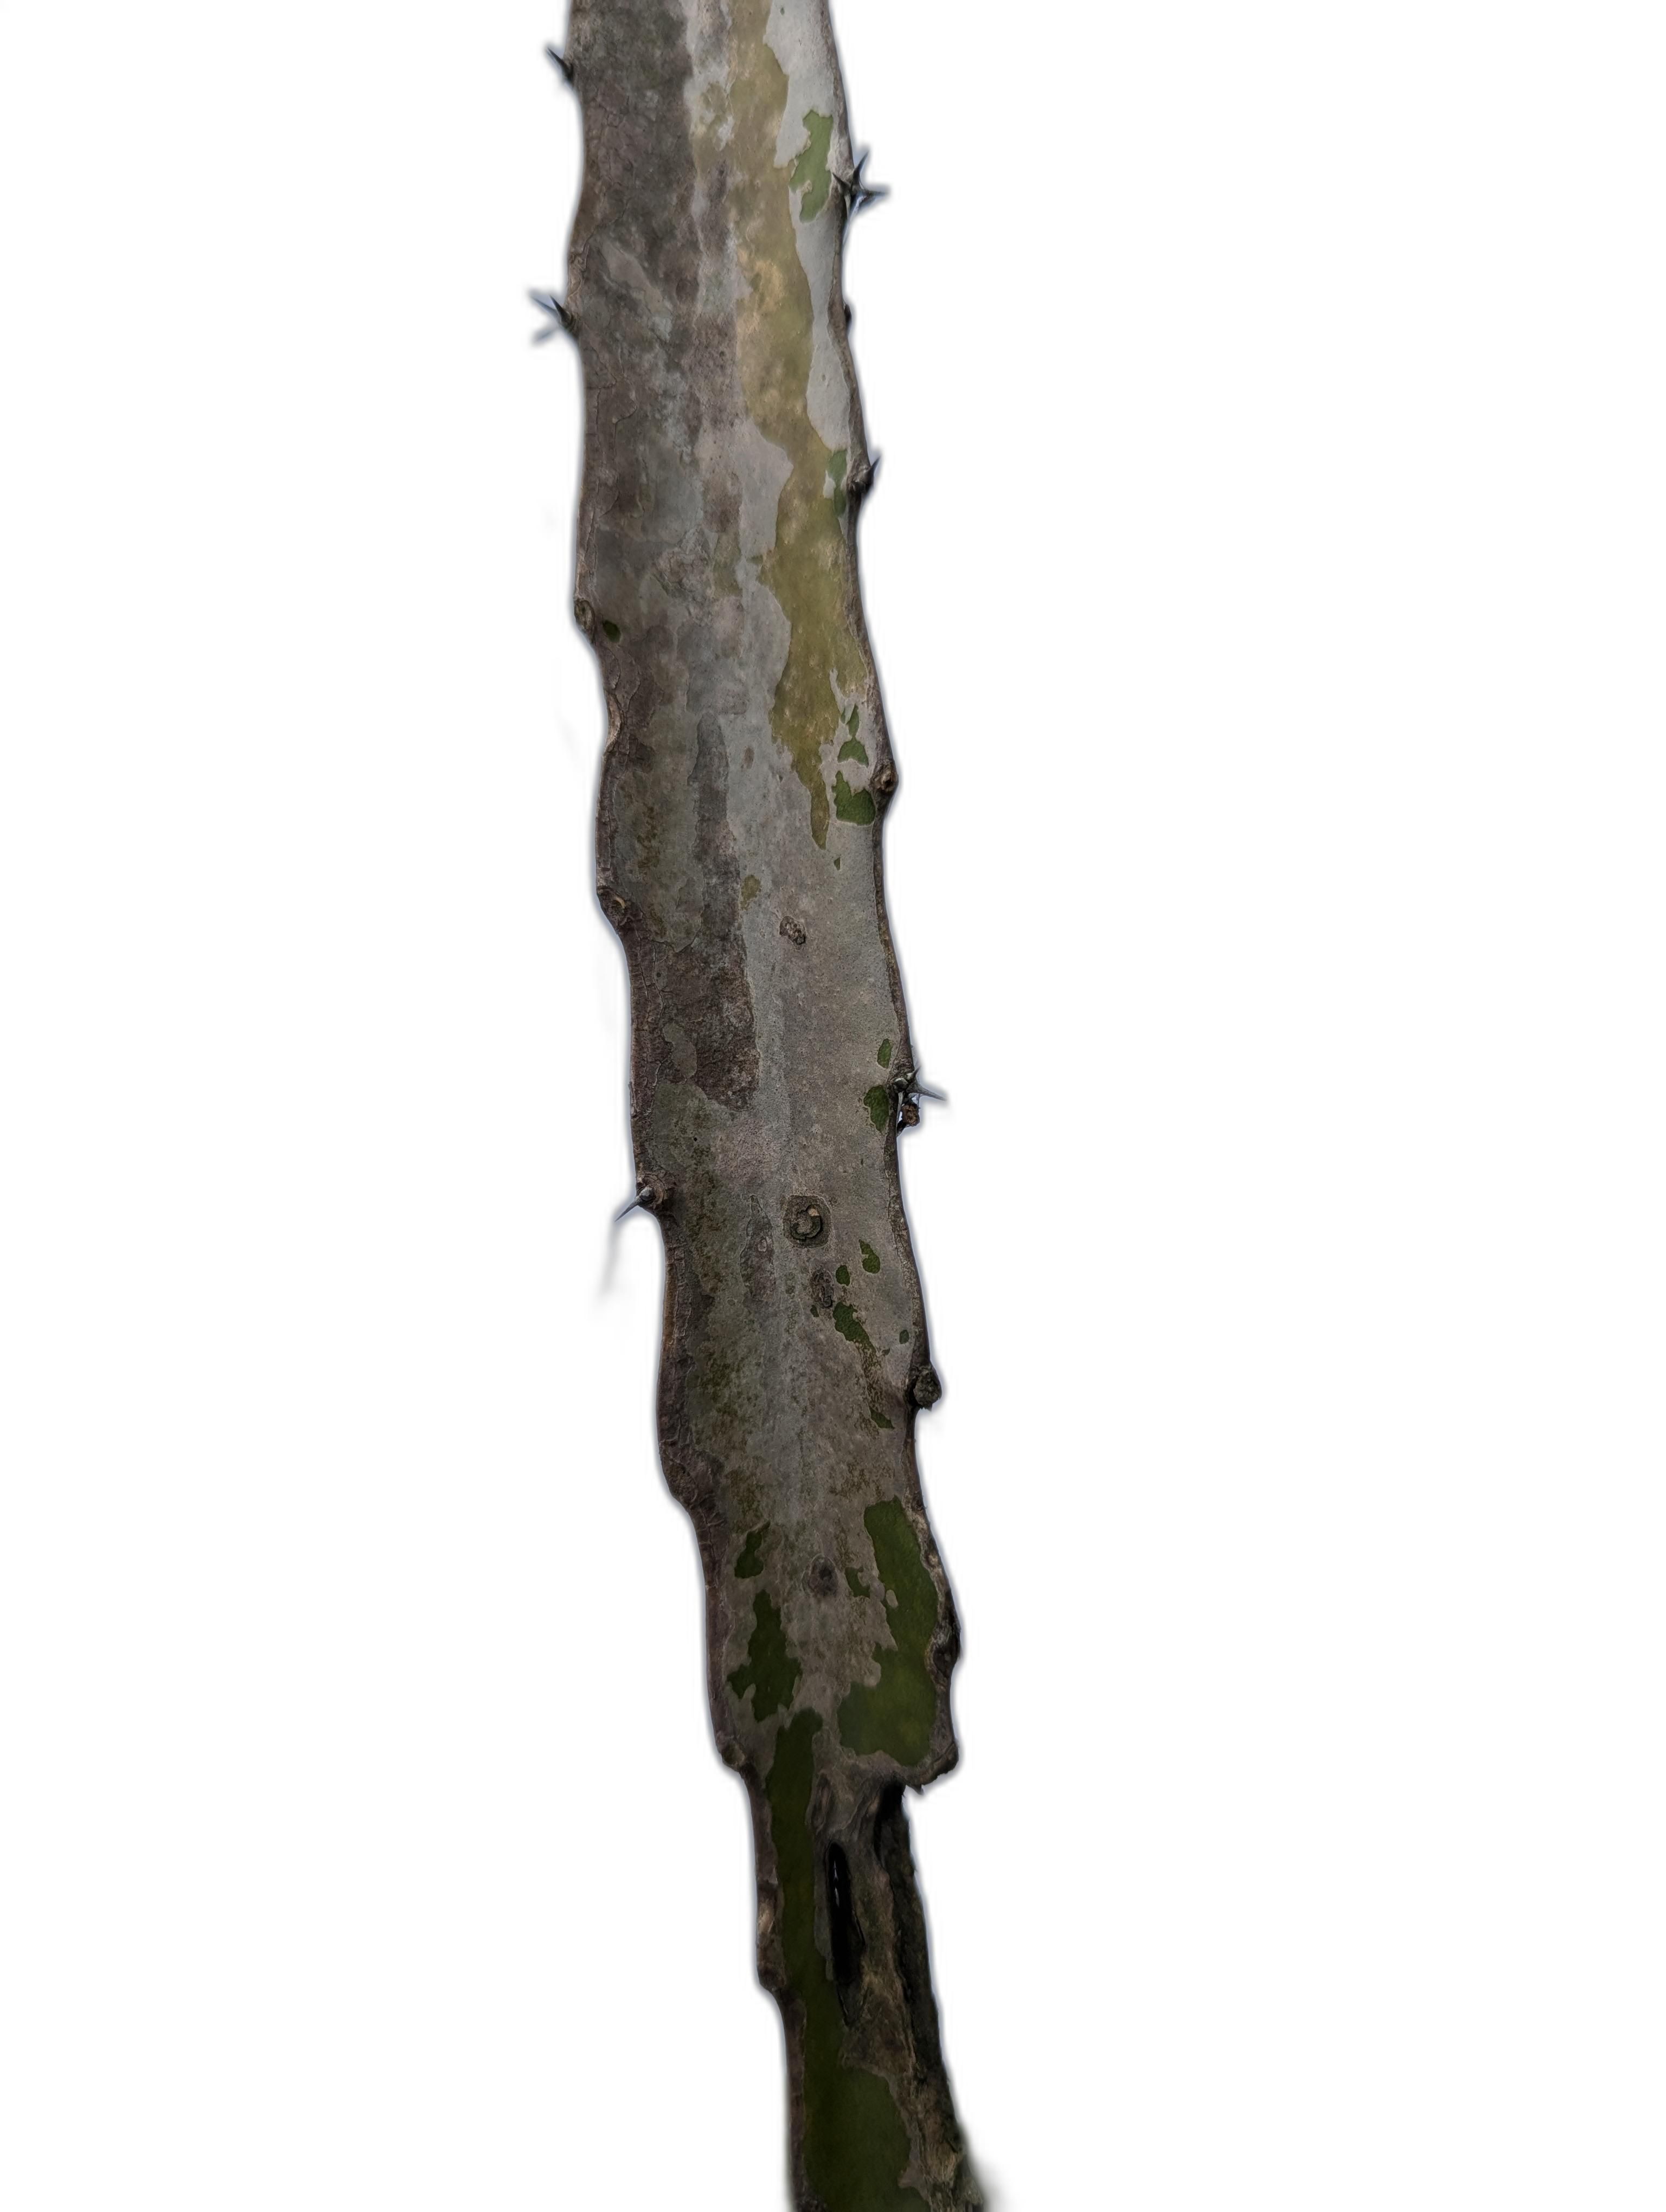
Label: Bad leaf